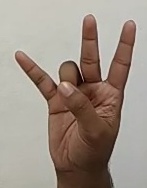
ASL sign: 7